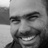
Emotion: happy